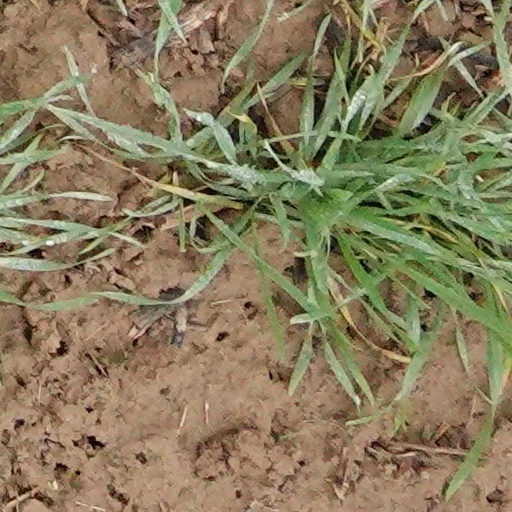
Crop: wheat